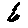
Label: 6